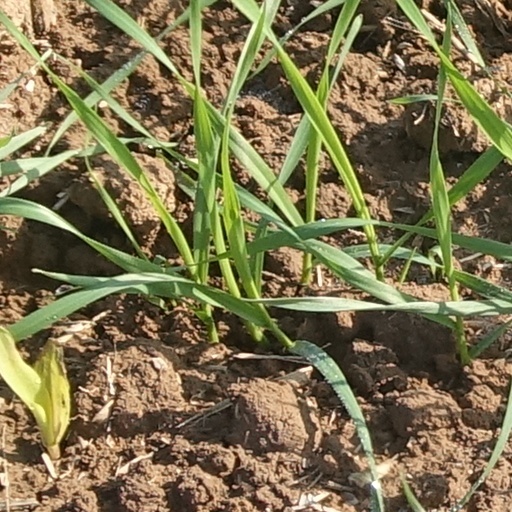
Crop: wheat